São Luís, Maranhão

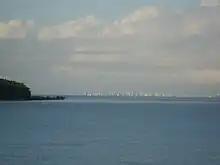
View of São Marcos bay area

During this golden period of the Maranhão economy São Luís had a lively cultural effervescence. The city had more in common with the European capitals than the other Brazilian cities. It was the first to receive an Italian opera and received the latest news about French literature every week. The rich cotton producers and local businessmen sent their children to study in Recife, Salvador, Rio de Janeiro and as far as Europe.